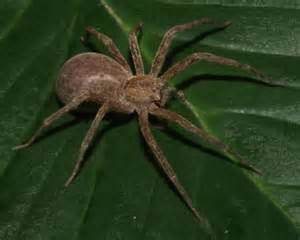
Label: spider